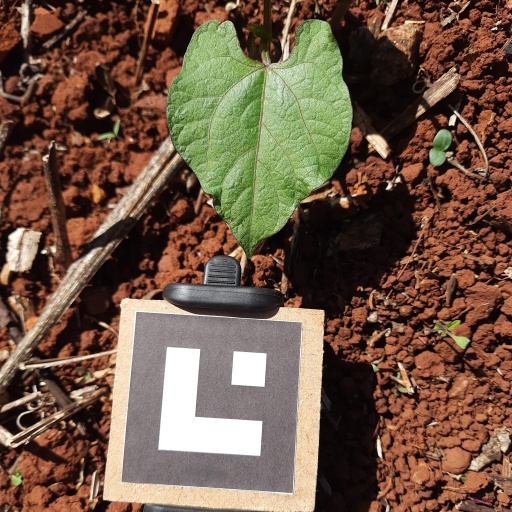
Observations: wavy surface, no eating holes, under sunlight